Palladium World

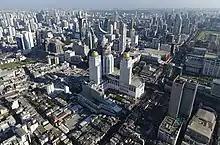
Pratunam shopping mall

Palladium Square is a shopping mall currently under redevelopment in Ratchathewi district, Bangkok, Thailand. It was formerly known as "Pratunam Center".